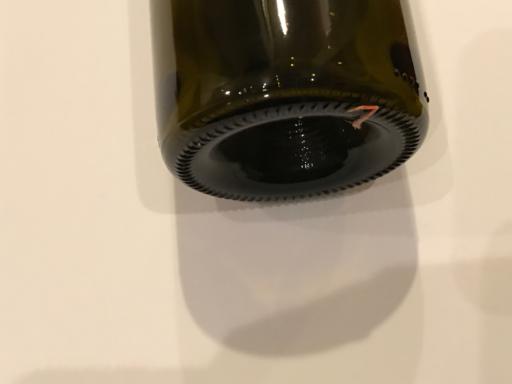
Waste category: glass